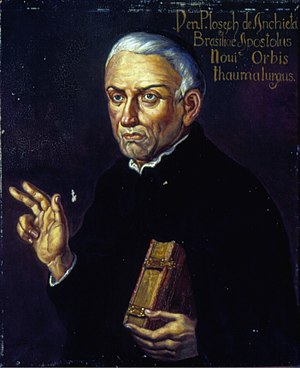
José de Anchieta
José de Anchieta var en jesuitpræst og spansk missionær i Brasilien.